Amatrice

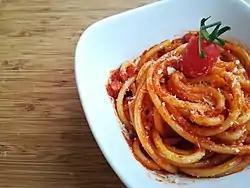
"Bucatini all'amatriciana"

In 1265, during the reign of Manfred of Sicily, Amatrice became part of the Kingdom of Naples. After the capture of Naples by the Angevins, Amatrice rebelled but was vanquished by Charles I of Anjou in 1274, although it maintained some sort of autonomy as an "universitas".